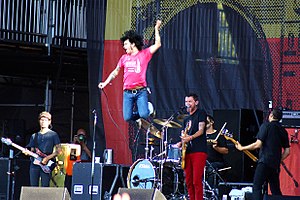
At the Drive-In
At the Drive-In
At the Drive-In var et amerikansk post-hardcore band fra Texas, der eksisterede fra 1993 til 2001. Bandet bestod af Jim Ward, Cedric Bixler, Omar Rodriquez, Paul Hinojos og Tony Hajjar.